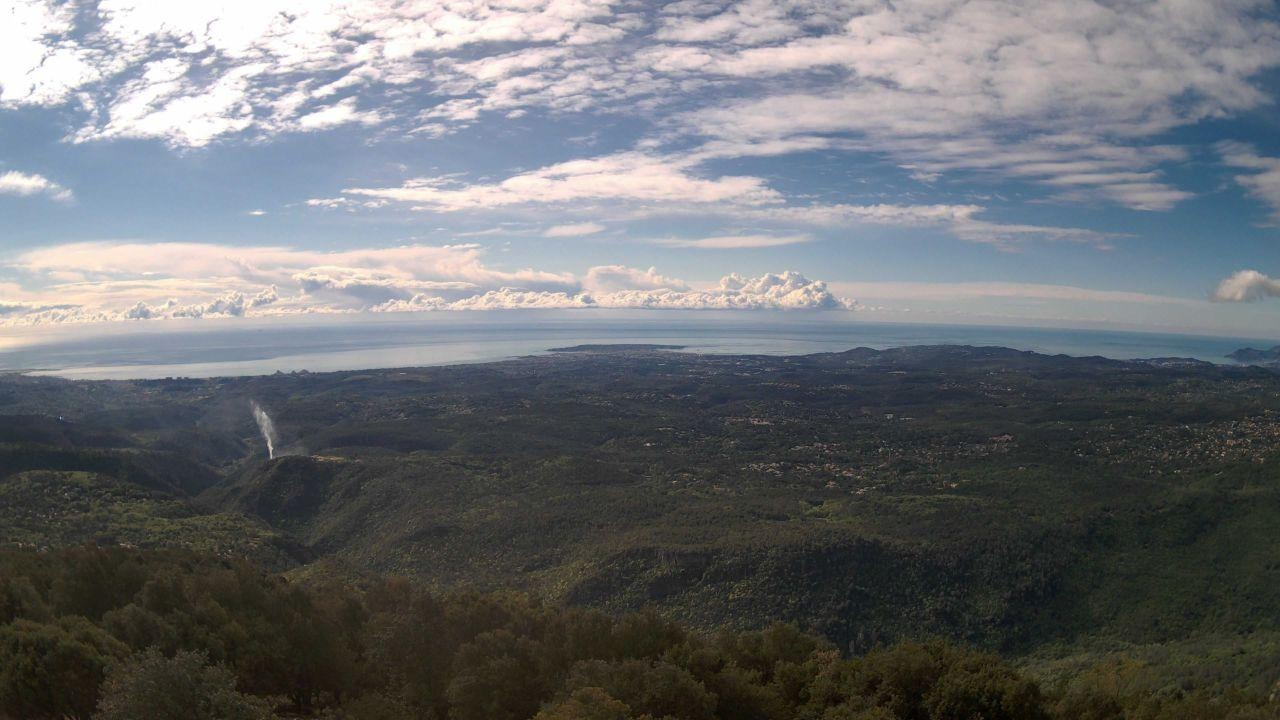
Fire: no
Smoke: yes